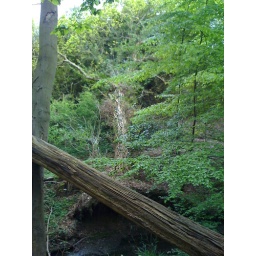
Walking the dog in my local woods,greeted by this giant tree felled overnight in a storm.